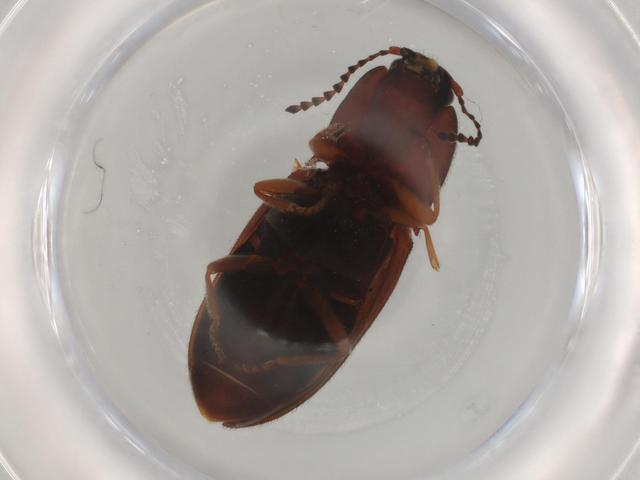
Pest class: clickbeetles_wireworms